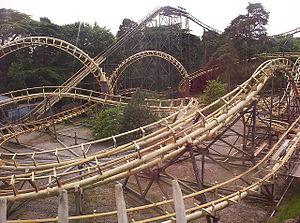
Vekoma est un concepteur et constructeur de montagnes russes et autres attractions à sensation dont le siège est basé aux Pays-Bas. La société a développé des attractions allant des imposantes montagnes russes en métal aux grandes roues et aux mad house plus familiales.